Amr Ali (youth leader)

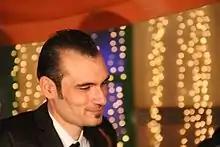
amr ali

Amr Ali (ca. 1988) is a leading member of the April 6 Youth Movement and a prominent Egyptian political activist.